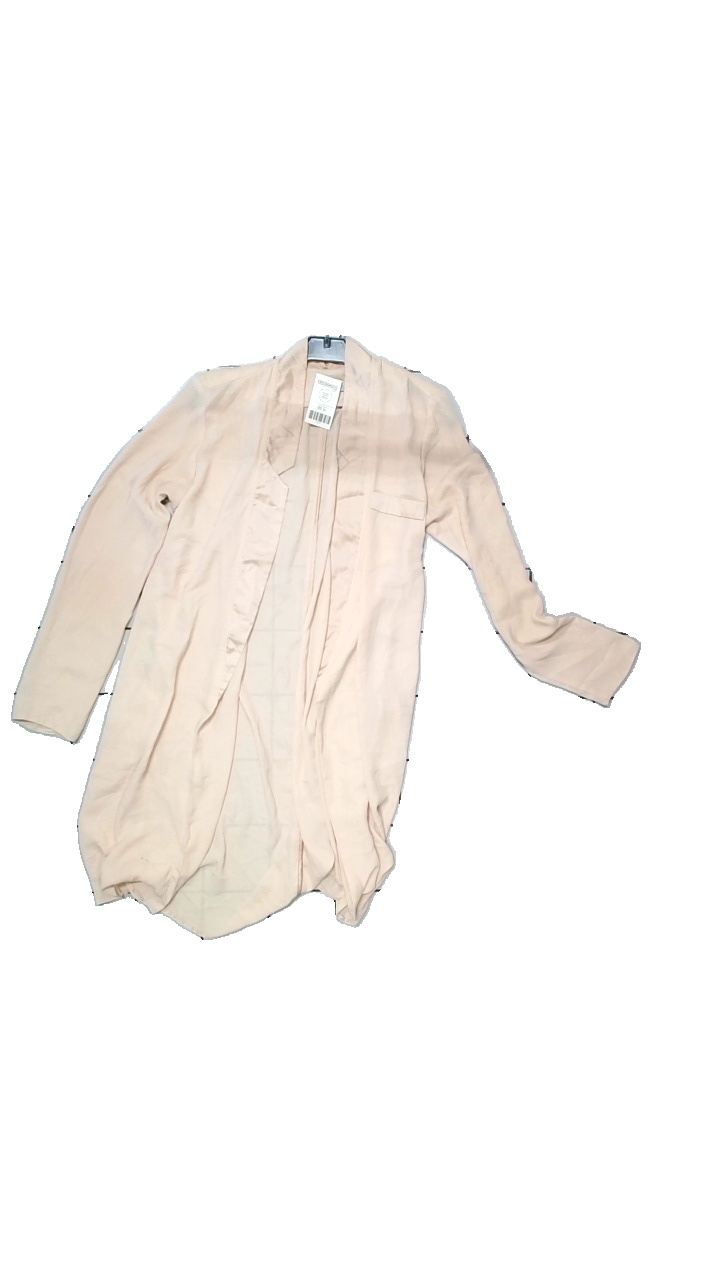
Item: Night Gown (Ladies)
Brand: Asos
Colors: Pink
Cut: Regular
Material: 100% Polyester
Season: All
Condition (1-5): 3
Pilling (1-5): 3
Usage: Reuse
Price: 50-100